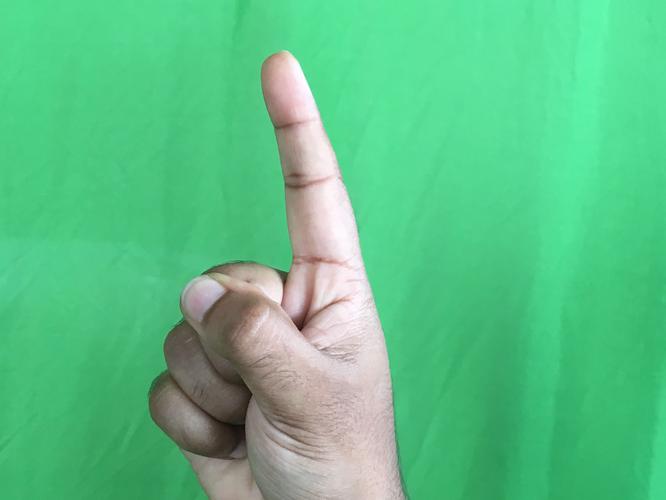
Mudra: Suchi
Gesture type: single_hand